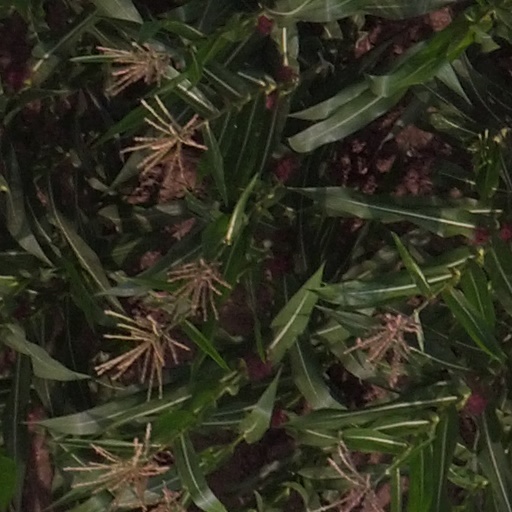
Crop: maize; corn